Tim Penny

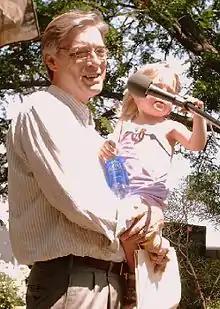
Penny with his granddaughter in 2006

In 2008, he endorsed Republican John McCain for president and Independence Party candidate former senator Dean Barkley for US Senate.